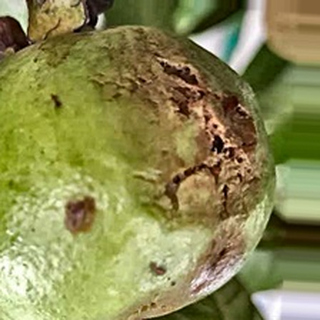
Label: guava_fruit_fly